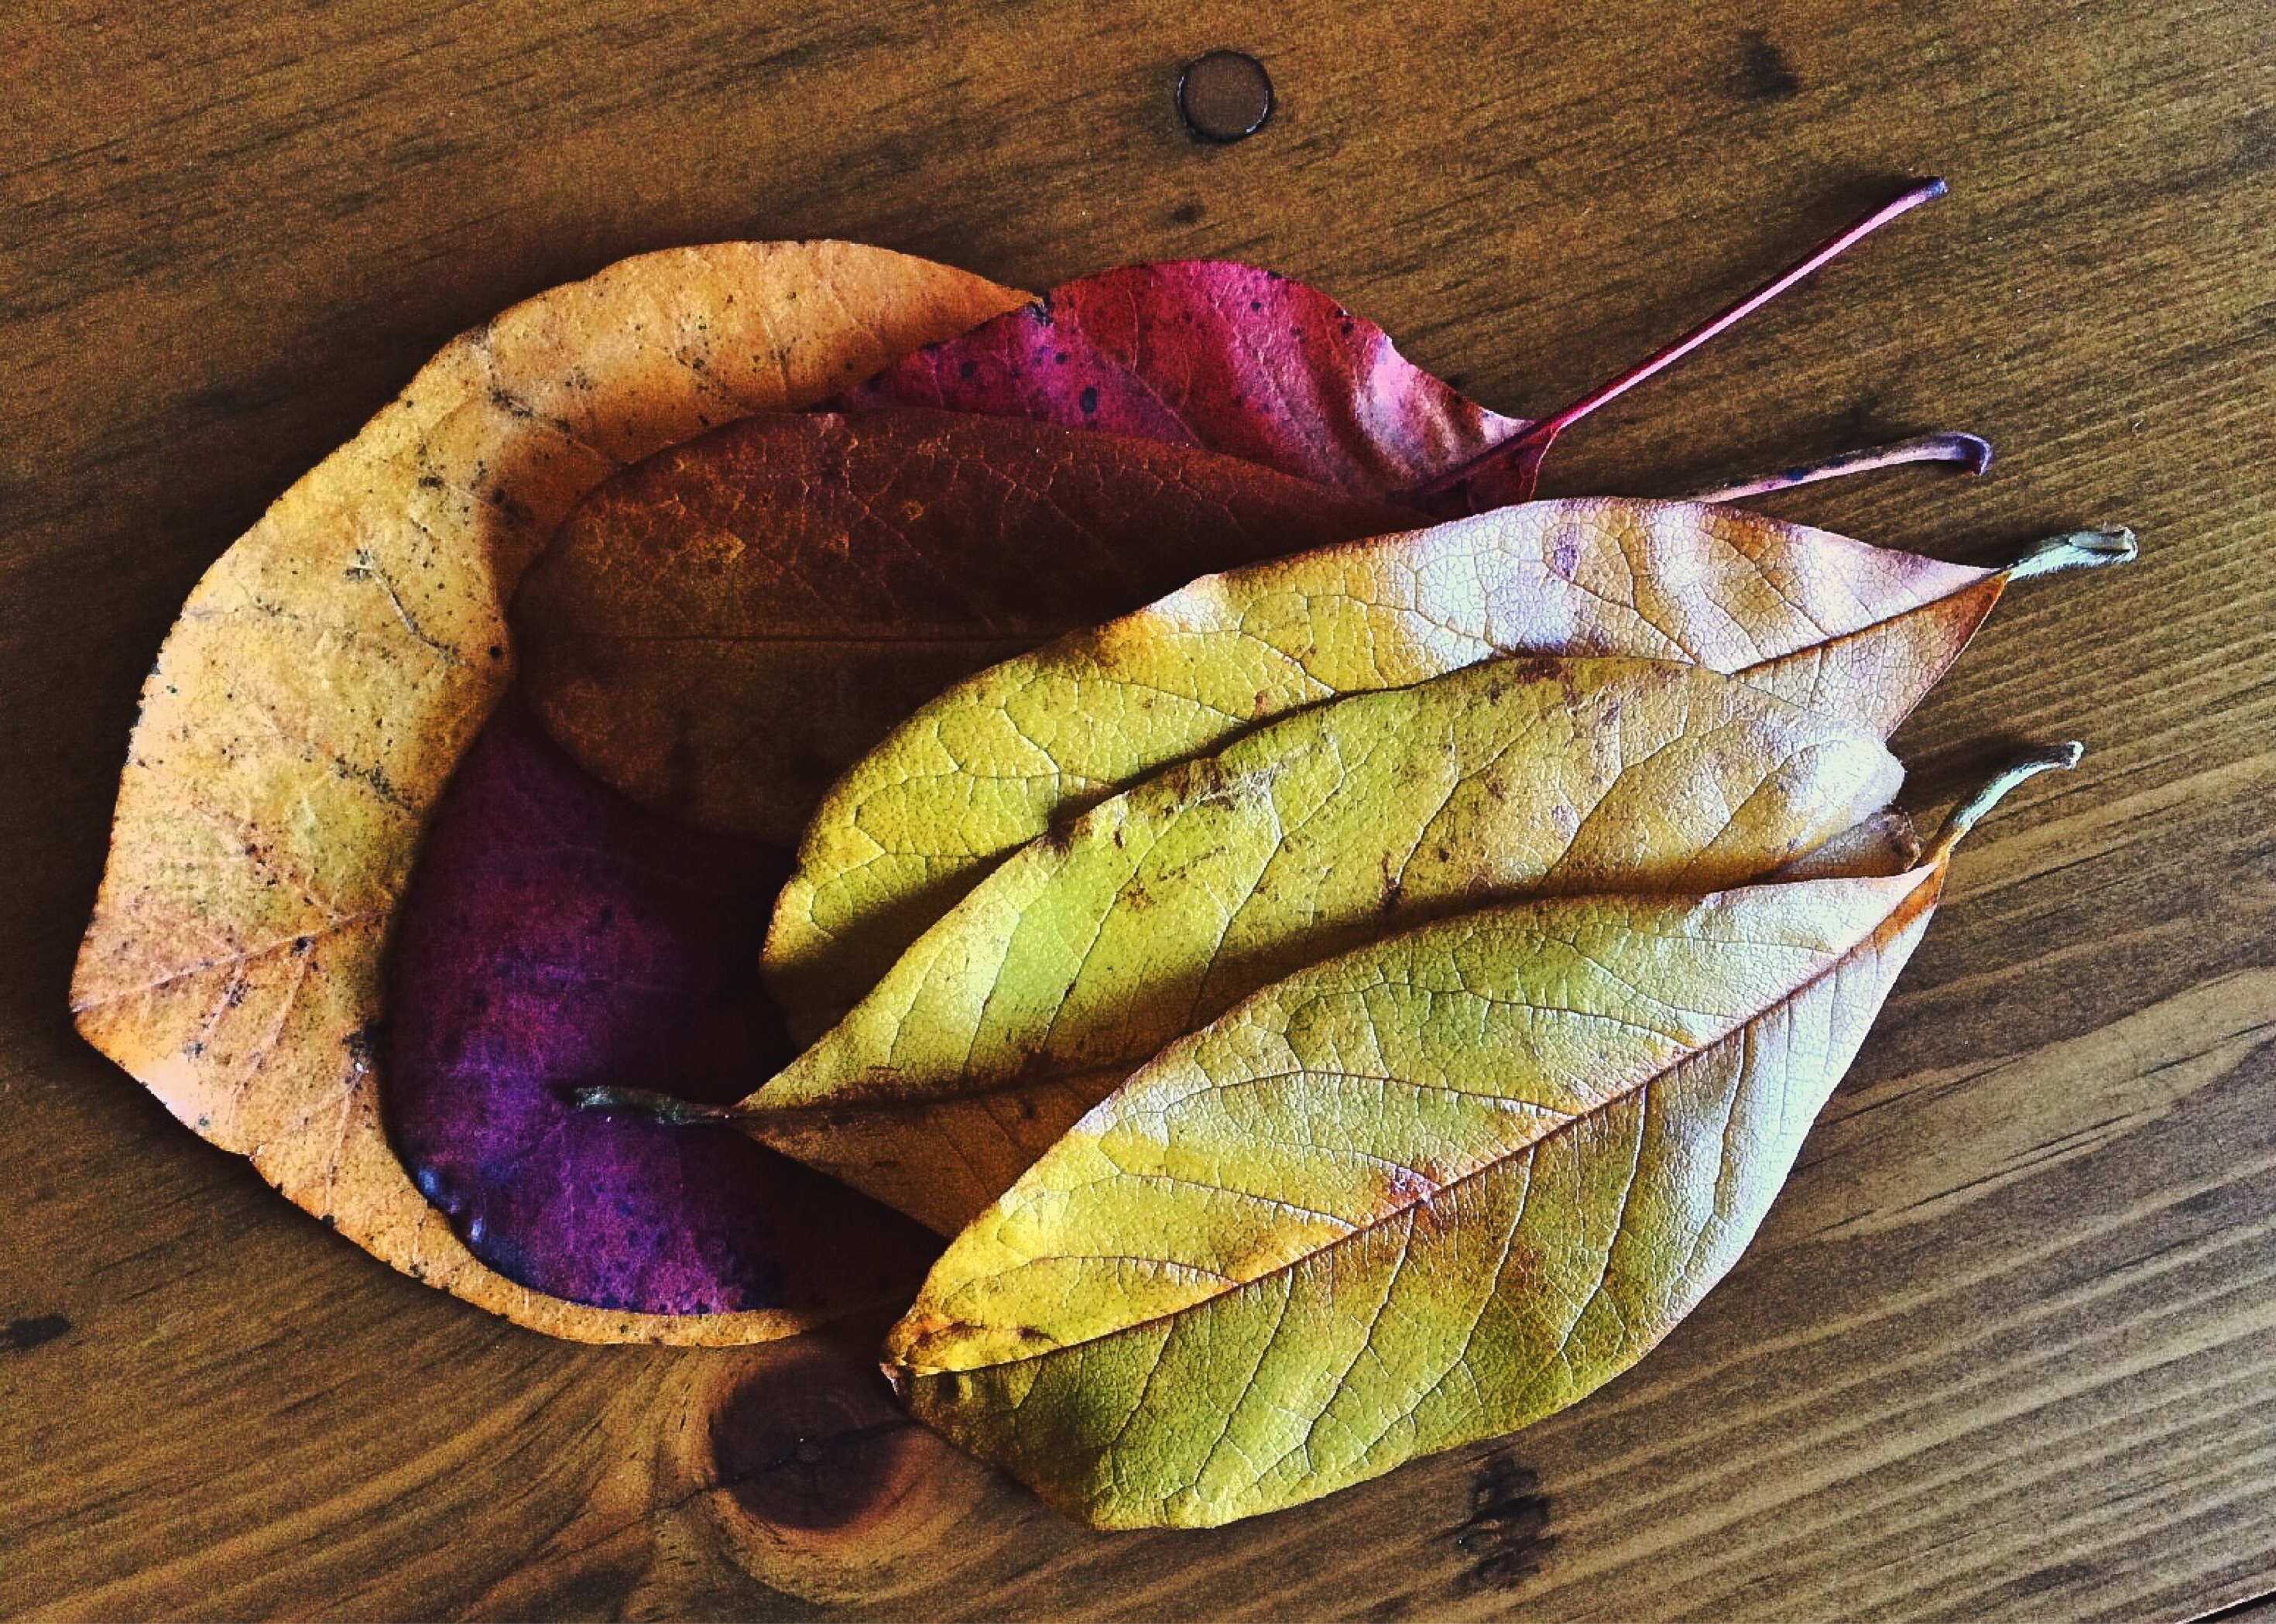
plant, fruit, leaf, fall, flower, food, produce, autumn, season, thanksgiving, leaves, flavor, flowering plant, fall background, fall leaves background, land plant